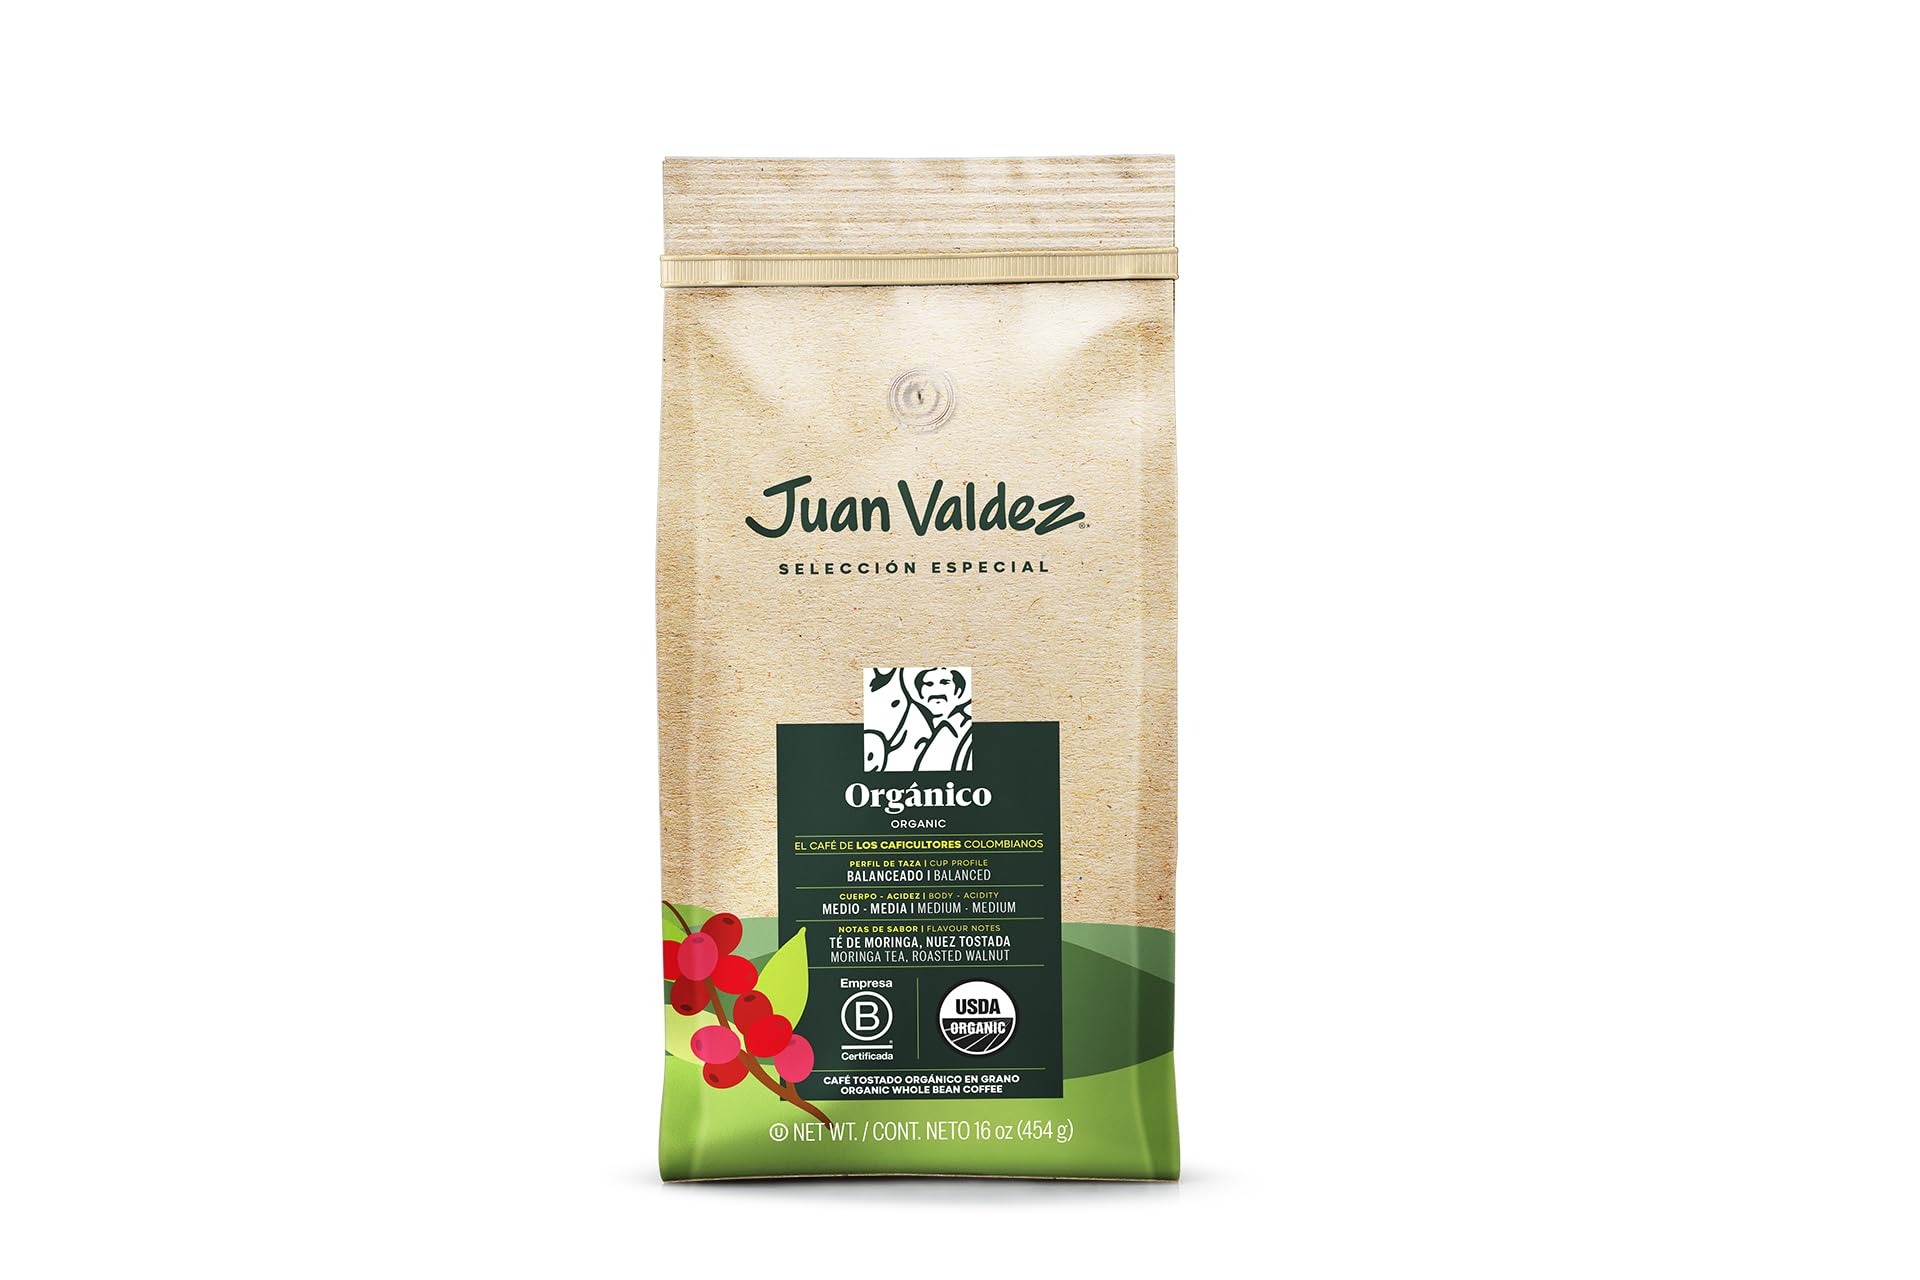
Item Name: Juan Valdez Organic Whole Bean Coffee, Balanced Roast 16 oz - Premium Colombian Coffee USDA Organic
Bullet Point 1: Brand: Juan Valdez Coffee
Bullet Point 2: Origin: Colombia / Size: 16 oz / Grind: Whole Bean
Bullet Point 3: Caffeine Content: Caffeinated
Bullet Point 4: Roast: Balanced / Acidity: Medium / Body: Medium
Bullet Point 5: Flavor Notes: Moringa Tea and Roasted Nuts / This 100% organic coffee was grown and handpicked honoring the principles of environmentally-friendly agriculture. It’s a balanced coffee whose flavor resembles the region’s tropical rainforests.
Bullet Point 6: Composition: 100% Arabica Beans
Bullet Point 7: Pairings: Chocolate Cakes, Donuts, Oatmeal and Chocolate Chip Cookies
Bullet Point 8: Brewing Methods: Drip Methods / Best time for consumption: Any time of the day
Bullet Point 9: Certifications: USDA Organic
Bullet Point 10: Recommended Preparations: Cappuccino, Flat White or Iced Latte
Product Description: Brand: Juan Valdez Coffee - Origin: Colombia - Size: 16 oz - Grind: Whole Bean - Caffeine Content: Caffeinated - Roast: Balanced - Acidity: Medium - Body: Medium - Flavor Notes: Moringa Tea and Roasted Nuts - Composition: 100% Arabica Beans - Pairings: Chocolate Cakes, Donuts, Oatmeal and Chocolate Chip Cookies - Brewing Methods: Drip Methods - Best time for consumption: Any time of the day - Certifications: USDA Organic - Recommended Preparations: Cappuccino, Flat White or Iced Latte This 100% organic coffee was grown and handpicked honoring the principles of environmentally-friendly agriculture. It’s a balanced coffee whose flavor resembles the region’s tropical rainforests
Value: 17.6
Unit: Ounce

Price: 21.99